Collezione Farnesina Experimenta

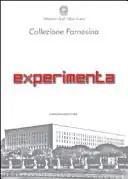

Collezione Farnesina Experimenta is a bilingual book (Italian and English) that assembles and catalogues the eighty works (reproduced in colour) of the Farnesina Experimenta Art Collection, housed in Palazzo della Farnesina.